Tower City Center

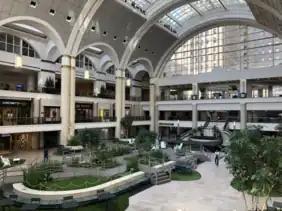
Inside the main shopping concourse in 2023

Tower City Center is a large mixed-use facility in downtown Cleveland, Ohio, in its Public Square. The facility is composed of a number of interconnected office buildings, including Terminal Tower, the Skylight Park mixed-use shopping center, Jack Cleveland Casino, Hotel Cleveland, Chase Financial Plaza, and Tower City station, the main hub of Cleveland's four RTA Rapid Transit lines.